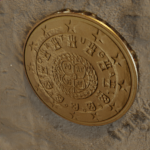
Coin value: 10cents
Country: pt
Edition: standard